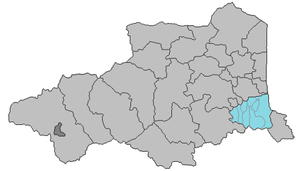
Argelès-sur-Mer (kanton)
Placering i departementet Pyrénées-Orientales
Argelès-sur-Mer var en fransk kanton fra 1790 til 2015 beliggende i departementet Pyrénées-Orientales i regionen Languedoc-Roussillon. Kantonen blev nedlagt i forbindelse med en reform, der reducerede antallet af kantoner i Frankrig. kantonens kommuner indgår nu i kantonerne Côte Vermeille og Vallespir-Albères.